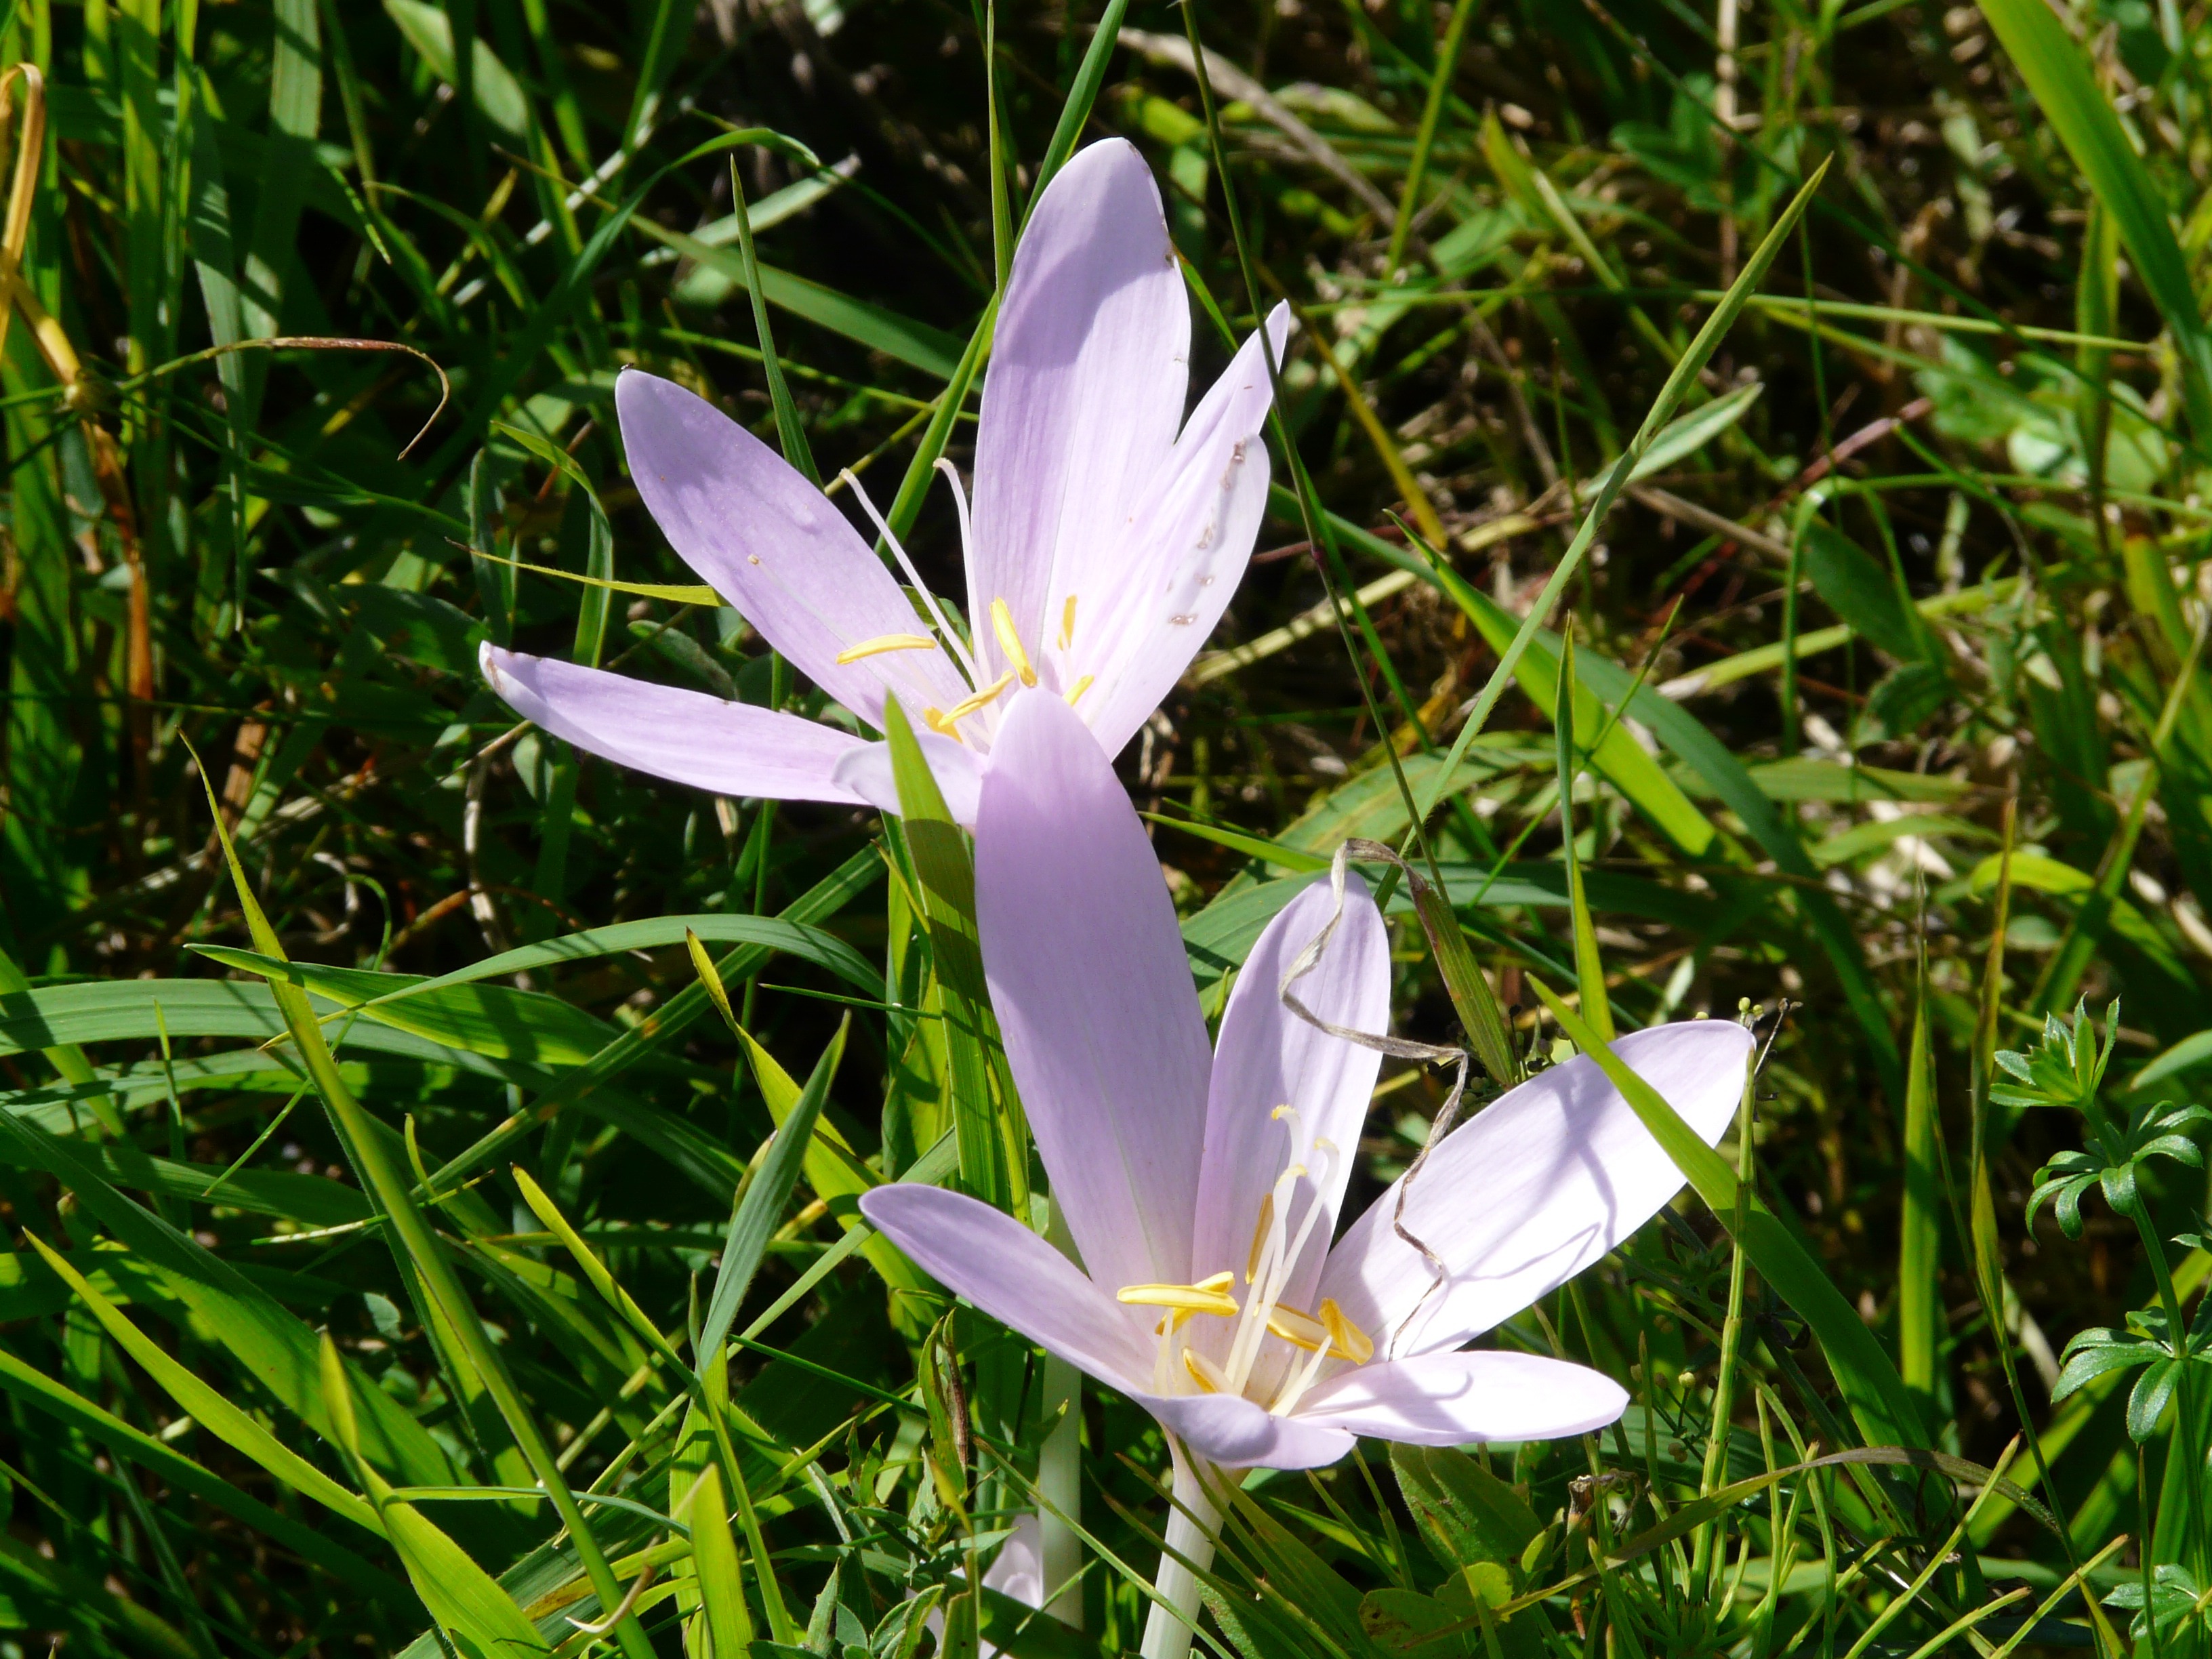
nature, grass, blossom, plant, lawn, meadow, flower, purple, petal, bloom, green, insect, botany, garden, flora, wildflower, violet, crocus, herbstzeitlose, macro photography, flowering plant, colchicum autumnale, pale pink, poisonous plant, light purple, time lots greenhouse, land plant, iris family, fawn lily, autumn timeless, colchicaceae